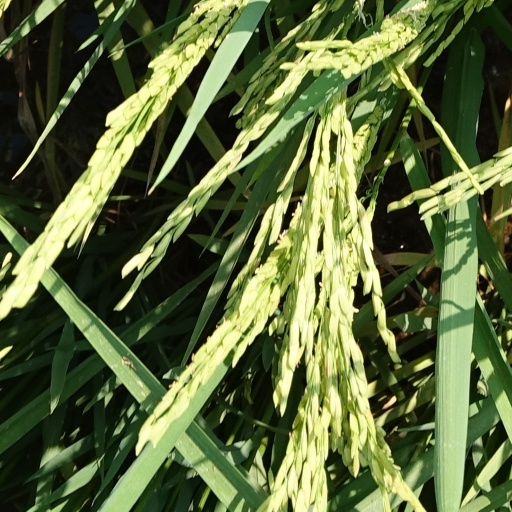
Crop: rice